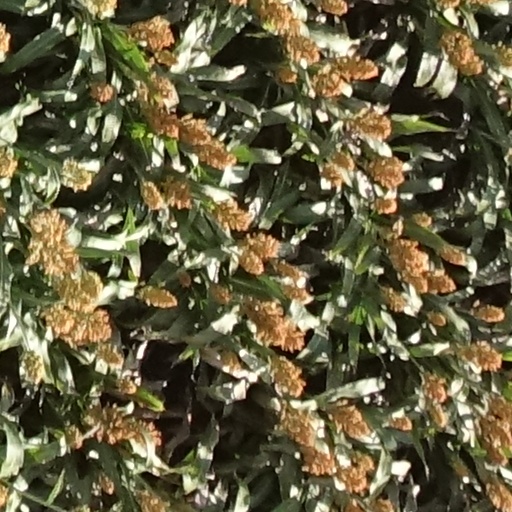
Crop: sorghum